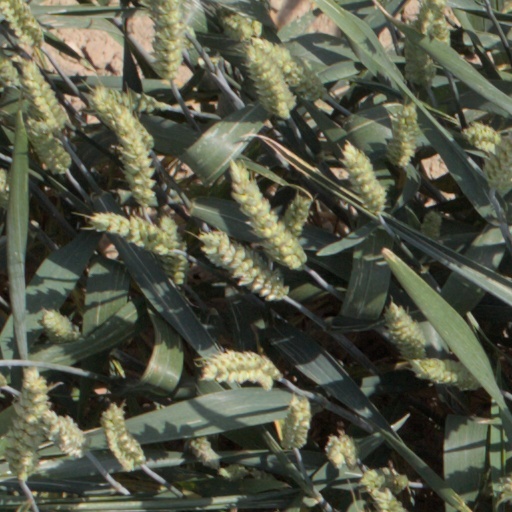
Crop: wheat